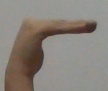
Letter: haa